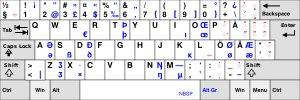
Le QWERTY est une disposition des touches de clavier de machine à écrire brevetée en 1878 par Christopher Latham Sholes, qui fut le 52ᵉ homme à inventer la machine à écrire.